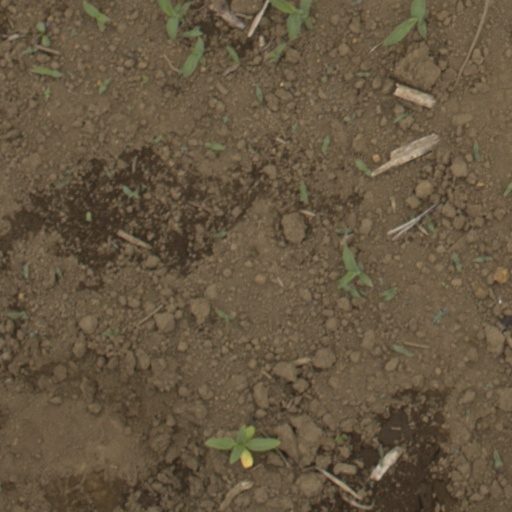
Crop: Jerusalem artichoke